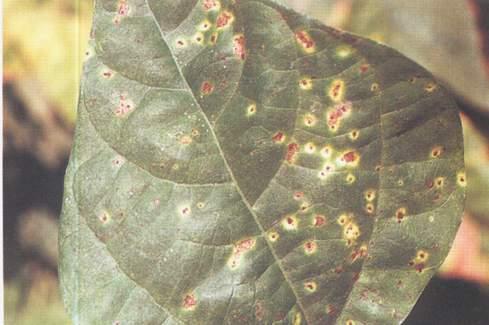
Plant: Bean
Disease: bean rust